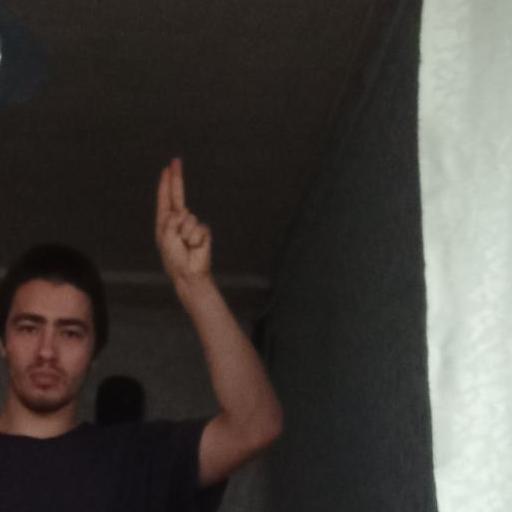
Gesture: two_up